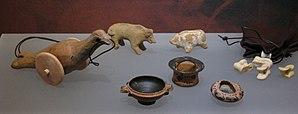
Un jouet est un objet dont la fonction principale est de permettre le jeu. Les jouets sont généralement associés avec les enfants ou les animaux domestiques, mais il n'est pas inhabituel pour les adultes et pour certains animaux non-domestiques de jouer avec des jouets. Beaucoup d'objets sont fabriqués pour servir de jouets, mais certains qui sont produits pour d'autres buts peuvent également être utilisés comme des jouets. Un enfant peut ramasser un objet de la maison et le jeter, en prétendant que c'est un avion, ou un animal peut jouer avec une pomme de pin, la mordre, la chasser, ou la jeter en l'air. Certains jouets sont fabriqués principalement pour être des pièces de collection et ne sont pas destinés au jeu.
Le musée d'Art cycladique, dit parfois « musée d'art Goulandris », est un musée d'Athènes.